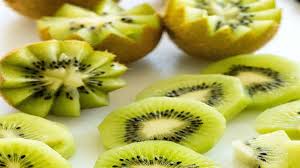
Label: Kiwi